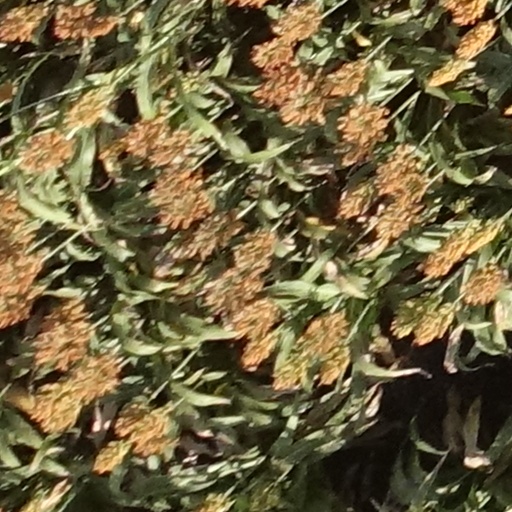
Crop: sorghum